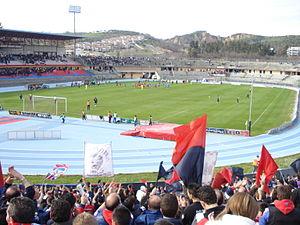
Le stade San Vito, qui porte le nom de Gigi Marulla depuis 2015, est un stade de football situé la ville de Cosenza, qui possède une capacité de 25 000 spectateurs. Il a été inauguré en 1964. C'est le stade utilisé par Cosenza Calcio, club qui obtient le meilleur classement de son histoire en 1992 avec une cinquième place de Serie B.